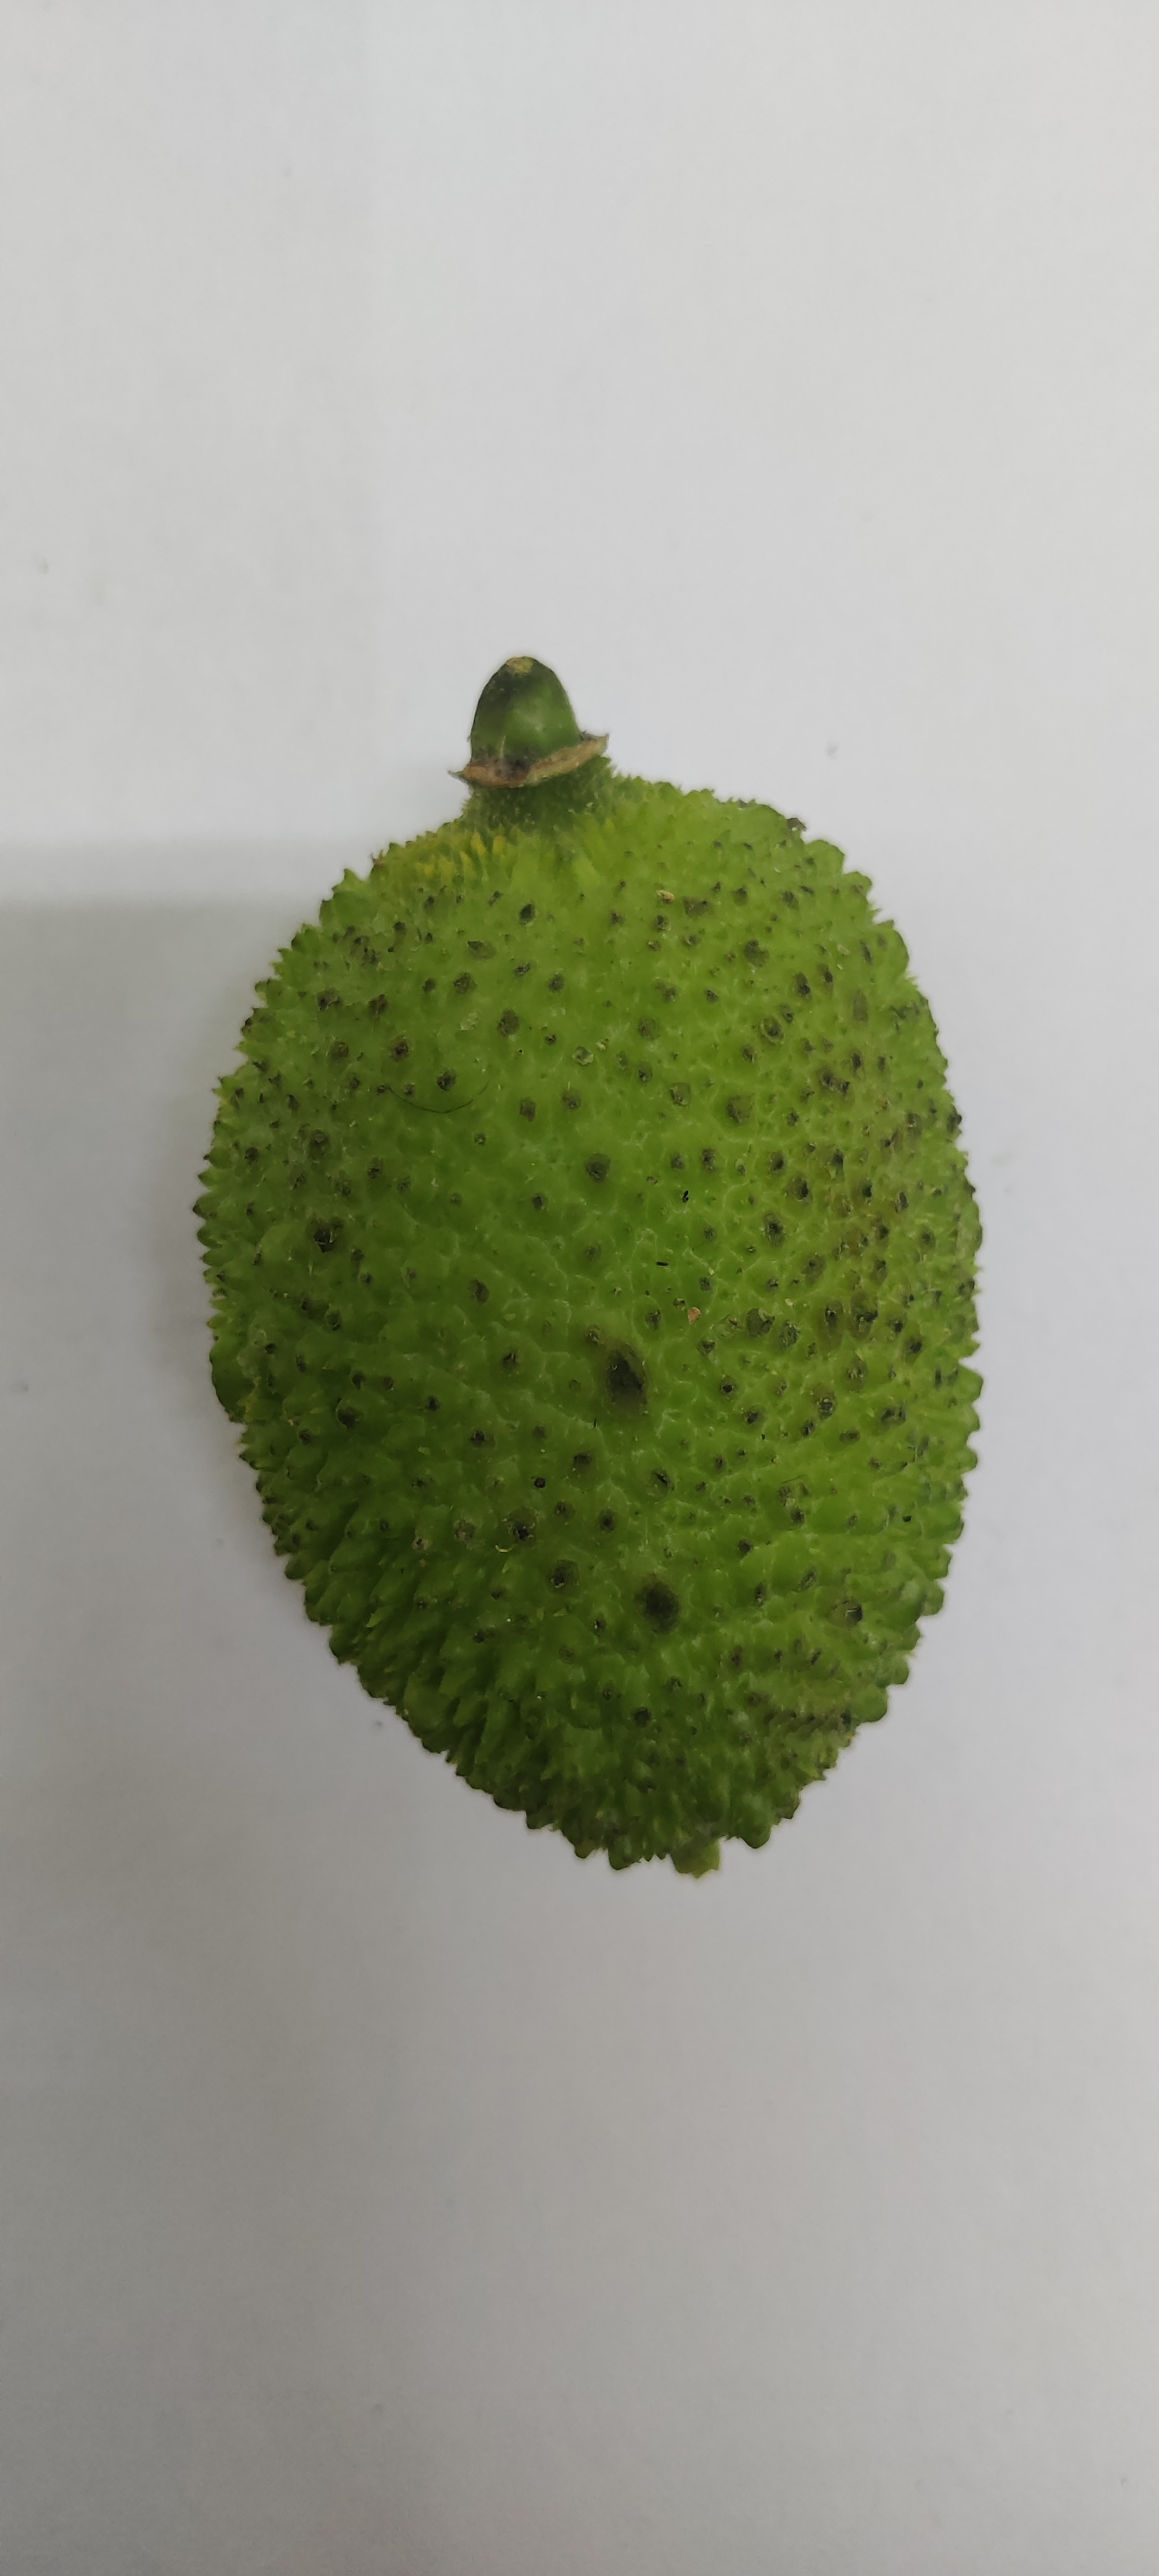
Crop: Spiny Gourd
Condition: Fresh